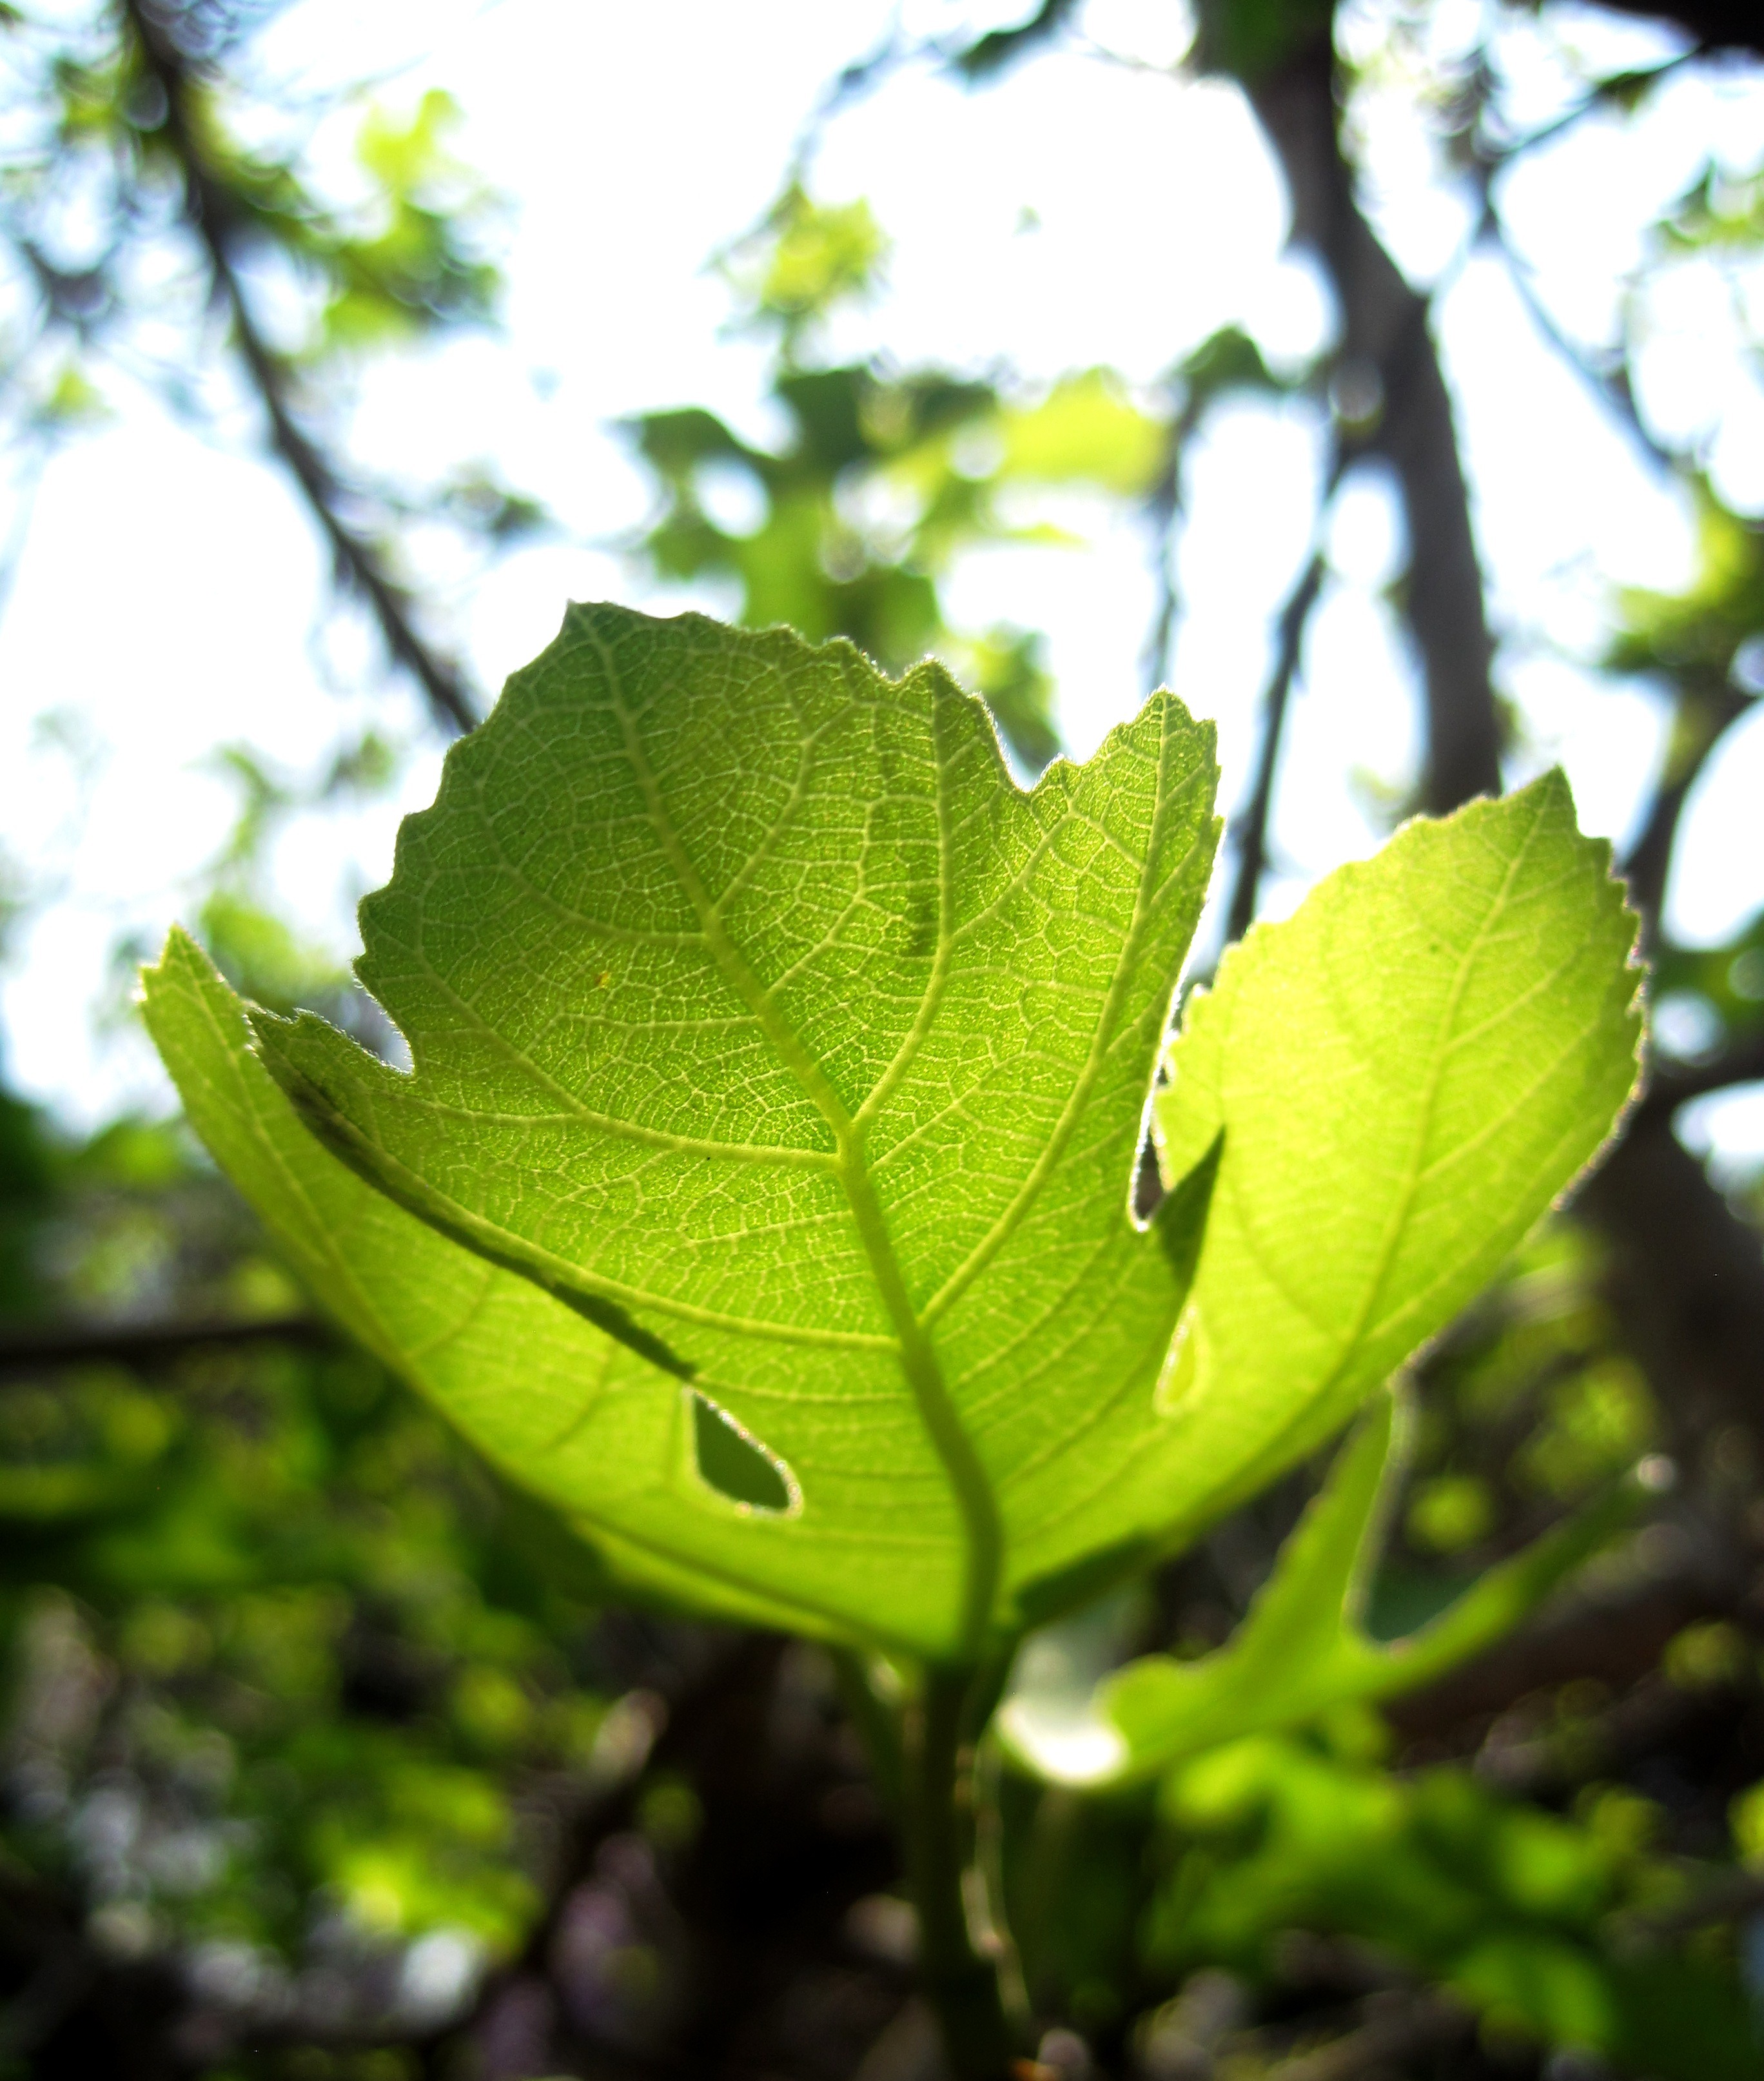
tree, nature, branch, light, plant, stem, sunlight, leaf, flower, spring, green, produce, autumn, botany, garden, flora, fig, translucent, shrub, deciduous, new, macro photography, flowering plant, maidenhair tree, woody plant, land plant